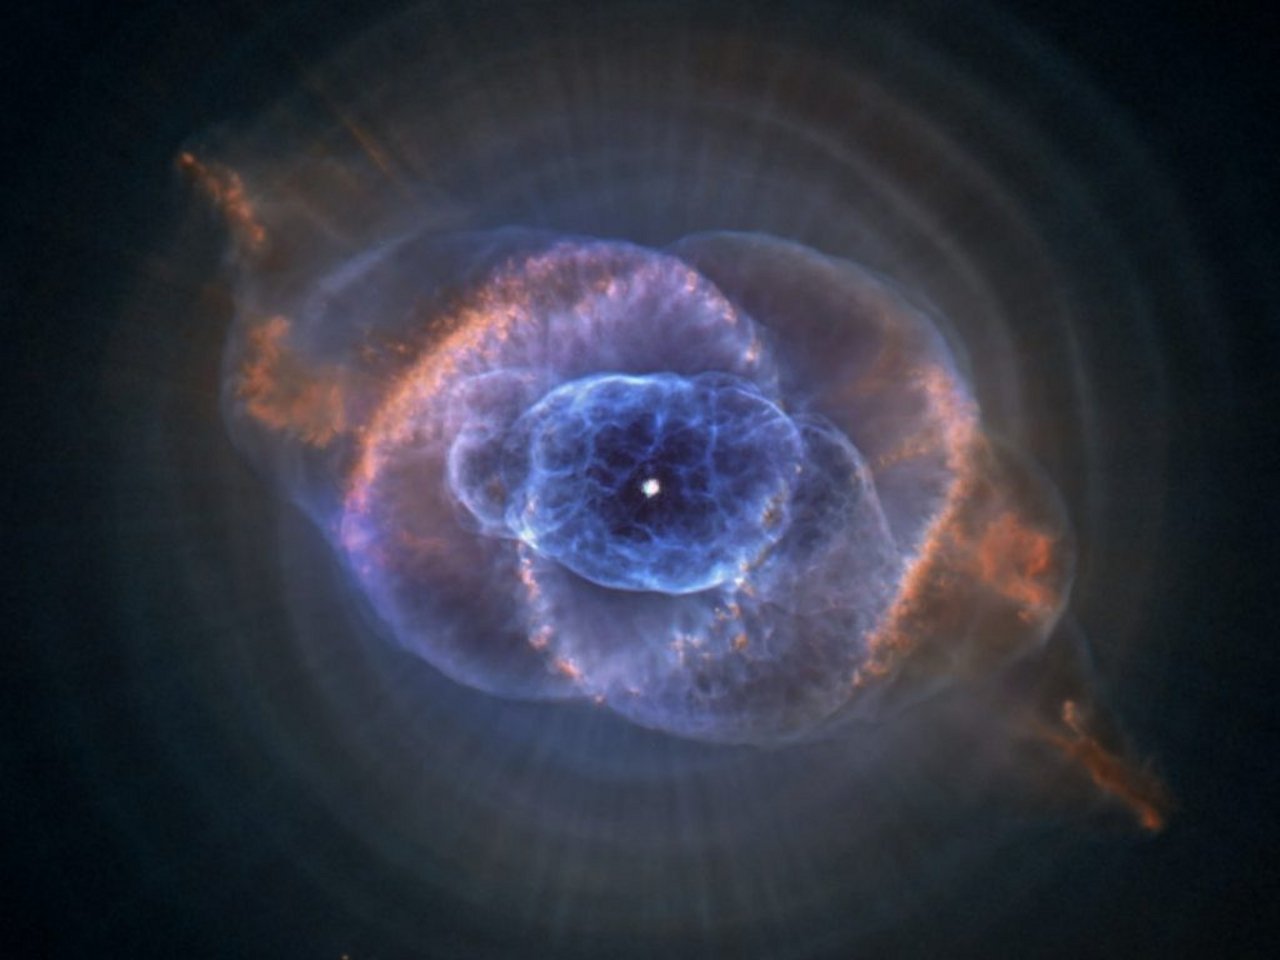
sky, atmosphere, space, galaxy, night sky, circle, nasa, nebula, outer space, astronomy, earth, universe, starry sky, all, planet, organ, organism, space travel, astronautics, astronomical object, fractal art, cat's eye nebula, ngc 6543, planetary fog, constellation dragon